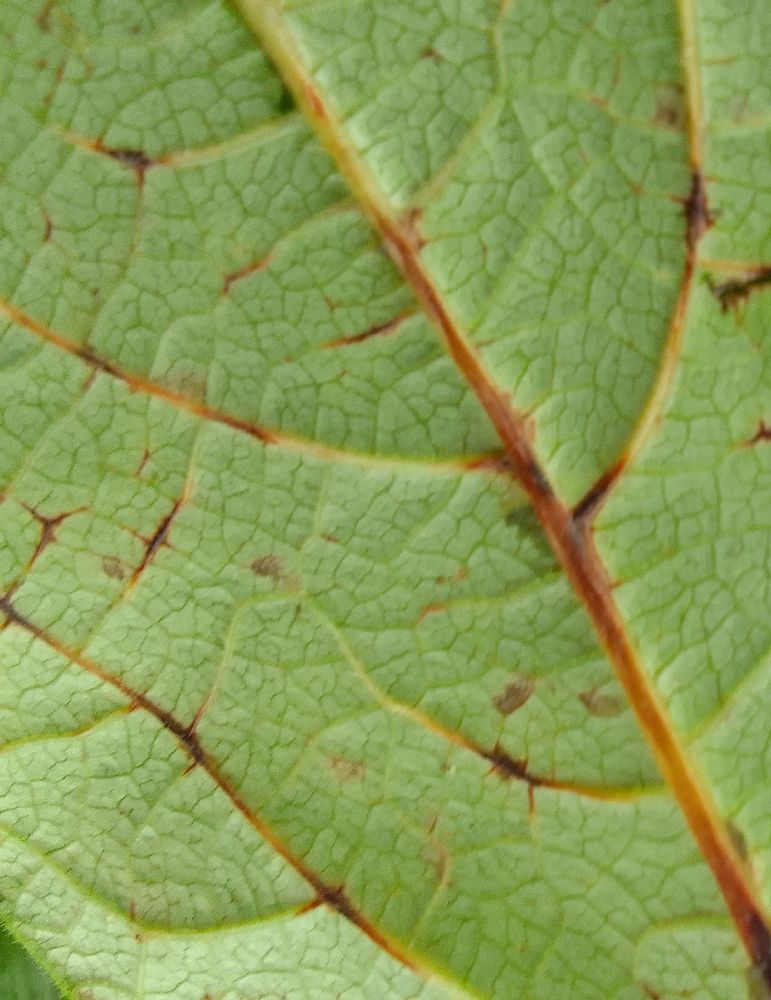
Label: anthracnose